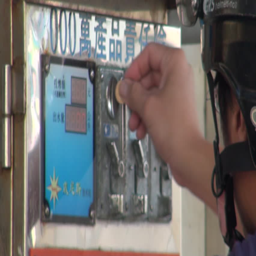
a man is inserting coins with his hand into a water refilling station .